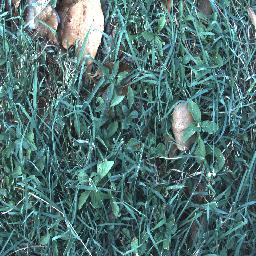
Label: negative